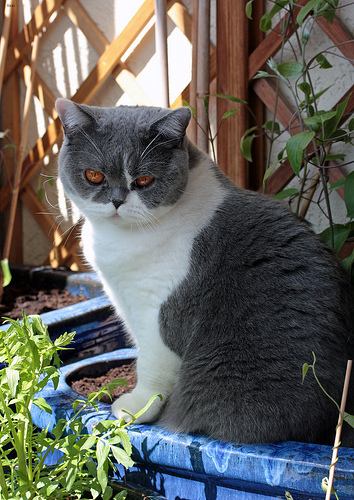
Breed: british shorthair